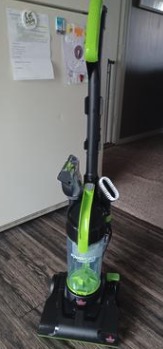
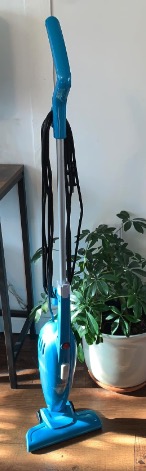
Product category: items_vacuum
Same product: no